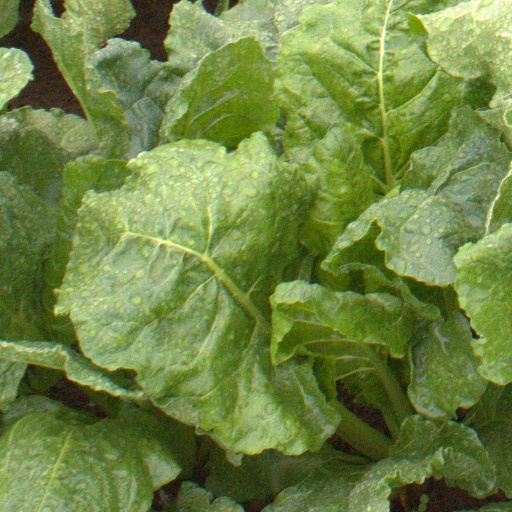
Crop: sugar beet